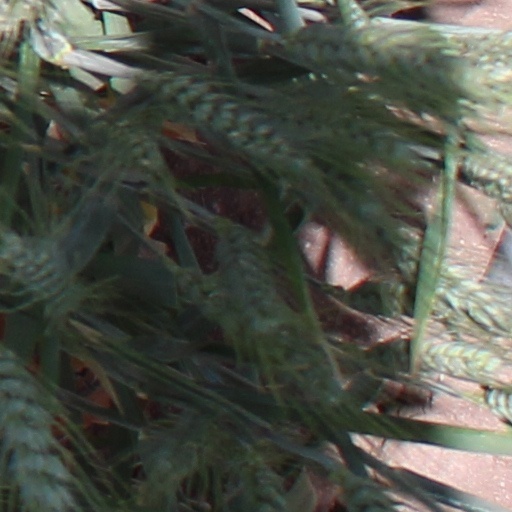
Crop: wheat